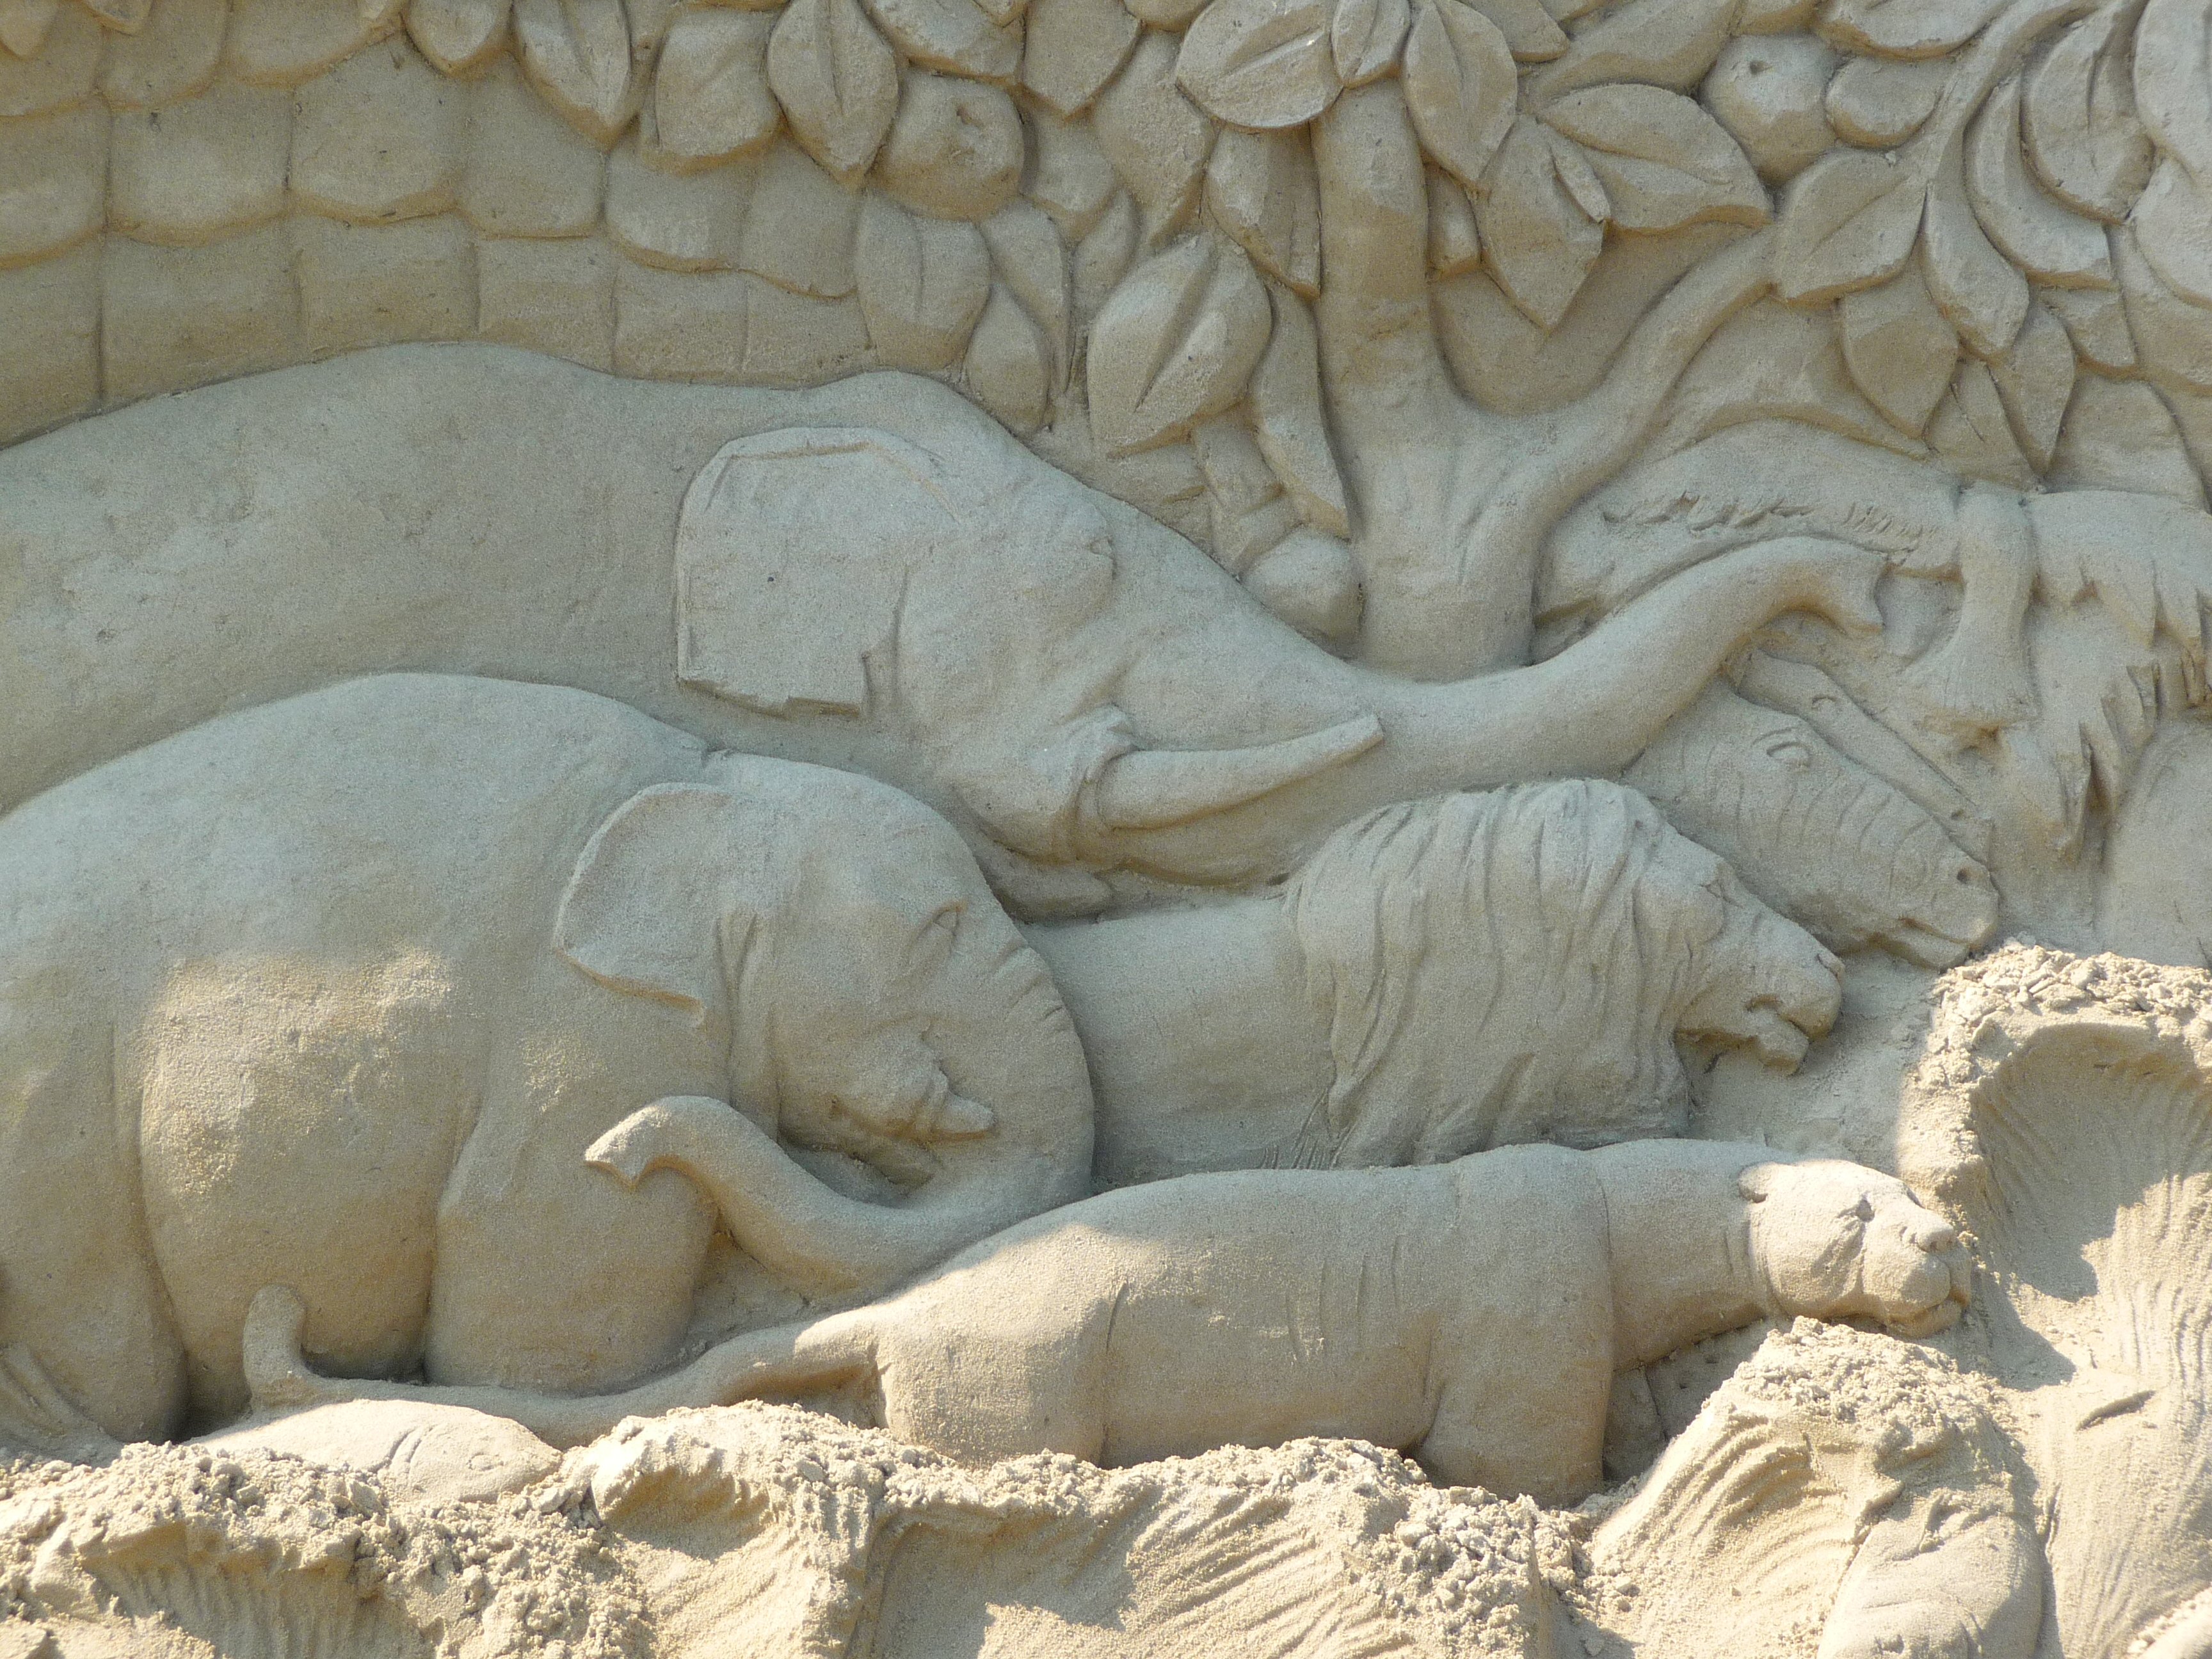
sand, rock, statue, elephant, face, sculpture, art, temple, carving, relief, rorschach, lake constance, stone carving, sand sculpture, ancient history